Maurice Duplessis

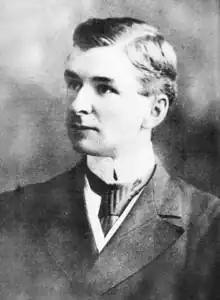
Maurice Duplessis in 1911, as a law student

After three years of studies, Duplessis was admitted to the Bar of Quebec in September 1913. Maurice returned to his home town to practice law at the , whose member he would stay until his death. He first worked together with his father, but this was cut short as on June 15, 1914, Nérée was nominated as judge of the Superior Court of Quebec. The future Premier then opened his own consultancy, "Duplessis, Langlois & Lamothe, Avocats et Procureurs", on Hart Street, behind his parents' house. Langlois was an old friend of his from the Séminaire who became husband of Duplessis's sister, Gabrielle. Together with another lawyer from Trois-Rivières, Léon Lamothe, they formed a partnership which lasted well into the 1930s. Duplessis did not serve in the Canadian Armed Forces during World War I as he was exempt from conscription.